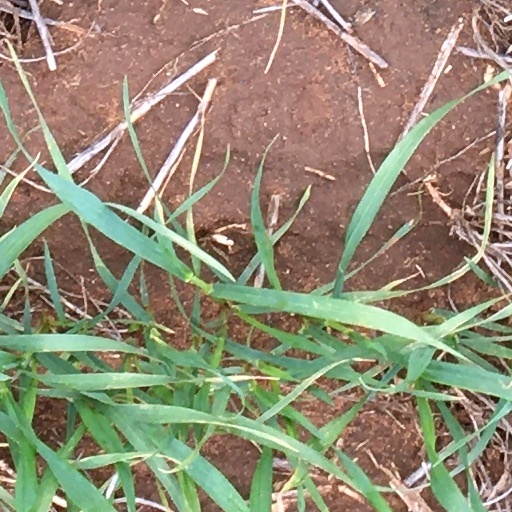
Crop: wheat